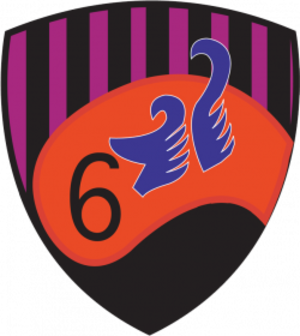
La Tentara Nasional Indonesia Angkatan Udara est la force aérienne de la République d'Indonésie.